Baroque in Brazil

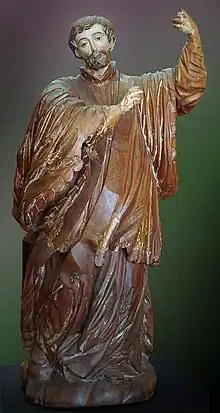
Art of the Jesuit Mission, of Spanish and Italian origin: "São Francisco Xavier", Museu Júlio de Castilhos

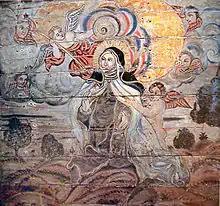
Anonymous. "Êxtase de Santa Teresa", Igreja do Convento do Carmo, São Cristóvão.

The Baroque was born in Italy in the turn of the 16th to the 17th century, in the midst of one of the greatest spiritual crises Europe had ever faced: the Protestant Reformation, which split the continent's ancient religious unity and sparked an international political rearrangement in which the once almighty Catholic Church has lost strength and space. It was a style of reaction against Classicism of the Renaissance, whose foundations revolved around symmetry, proportionality, economics, rationality, and formal equilibrium. Thus, Baroque aesthetics prevailed by asymmetry, excess, expressive and irregular, so much so that the term "Baroque", which named the style, designated a bizarre and irregular shaped pearl. In addition to an aesthetic tendency, these traits constituted a true way of life and set the tone for the entire culture of the period, a culture that emphasized contrast, conflict, dynamic, dramatic, grandiloquent, dissolution of boundaries, along with an accentuated taste for the opulence of shapes and materials, making it a perfect vehicle for the Counter-Reformation Catholic Church and the rising absolutist monarchies to visibly express their ideals of glory and pomp. The monumental structures erected during the Baroque, such as the palaces and the great theaters and churches, sought to create a spectacular and exuberant nature impact, proposing an integration between the various artistic languages and trapping the viewer in a cathartic, apotheotic, engaging and passionate atmosphere. This aesthetic had wide acceptance in the Iberian Peninsula, especially in Portugal, whose culture, besides being essentially Catholic and monarchical, in which officially united Church and State and delimited loose and indistinct boundaries between public and private, was impregnated with millennialism and mysticism, favoring an ubiquitous and superstitious religiosity characterized by emotional intensity. And from Portugal the movement moved to its colony in South America, where the cultural context of the indigenous peoples, marked by ritualism and festivity, provided a receptive background.